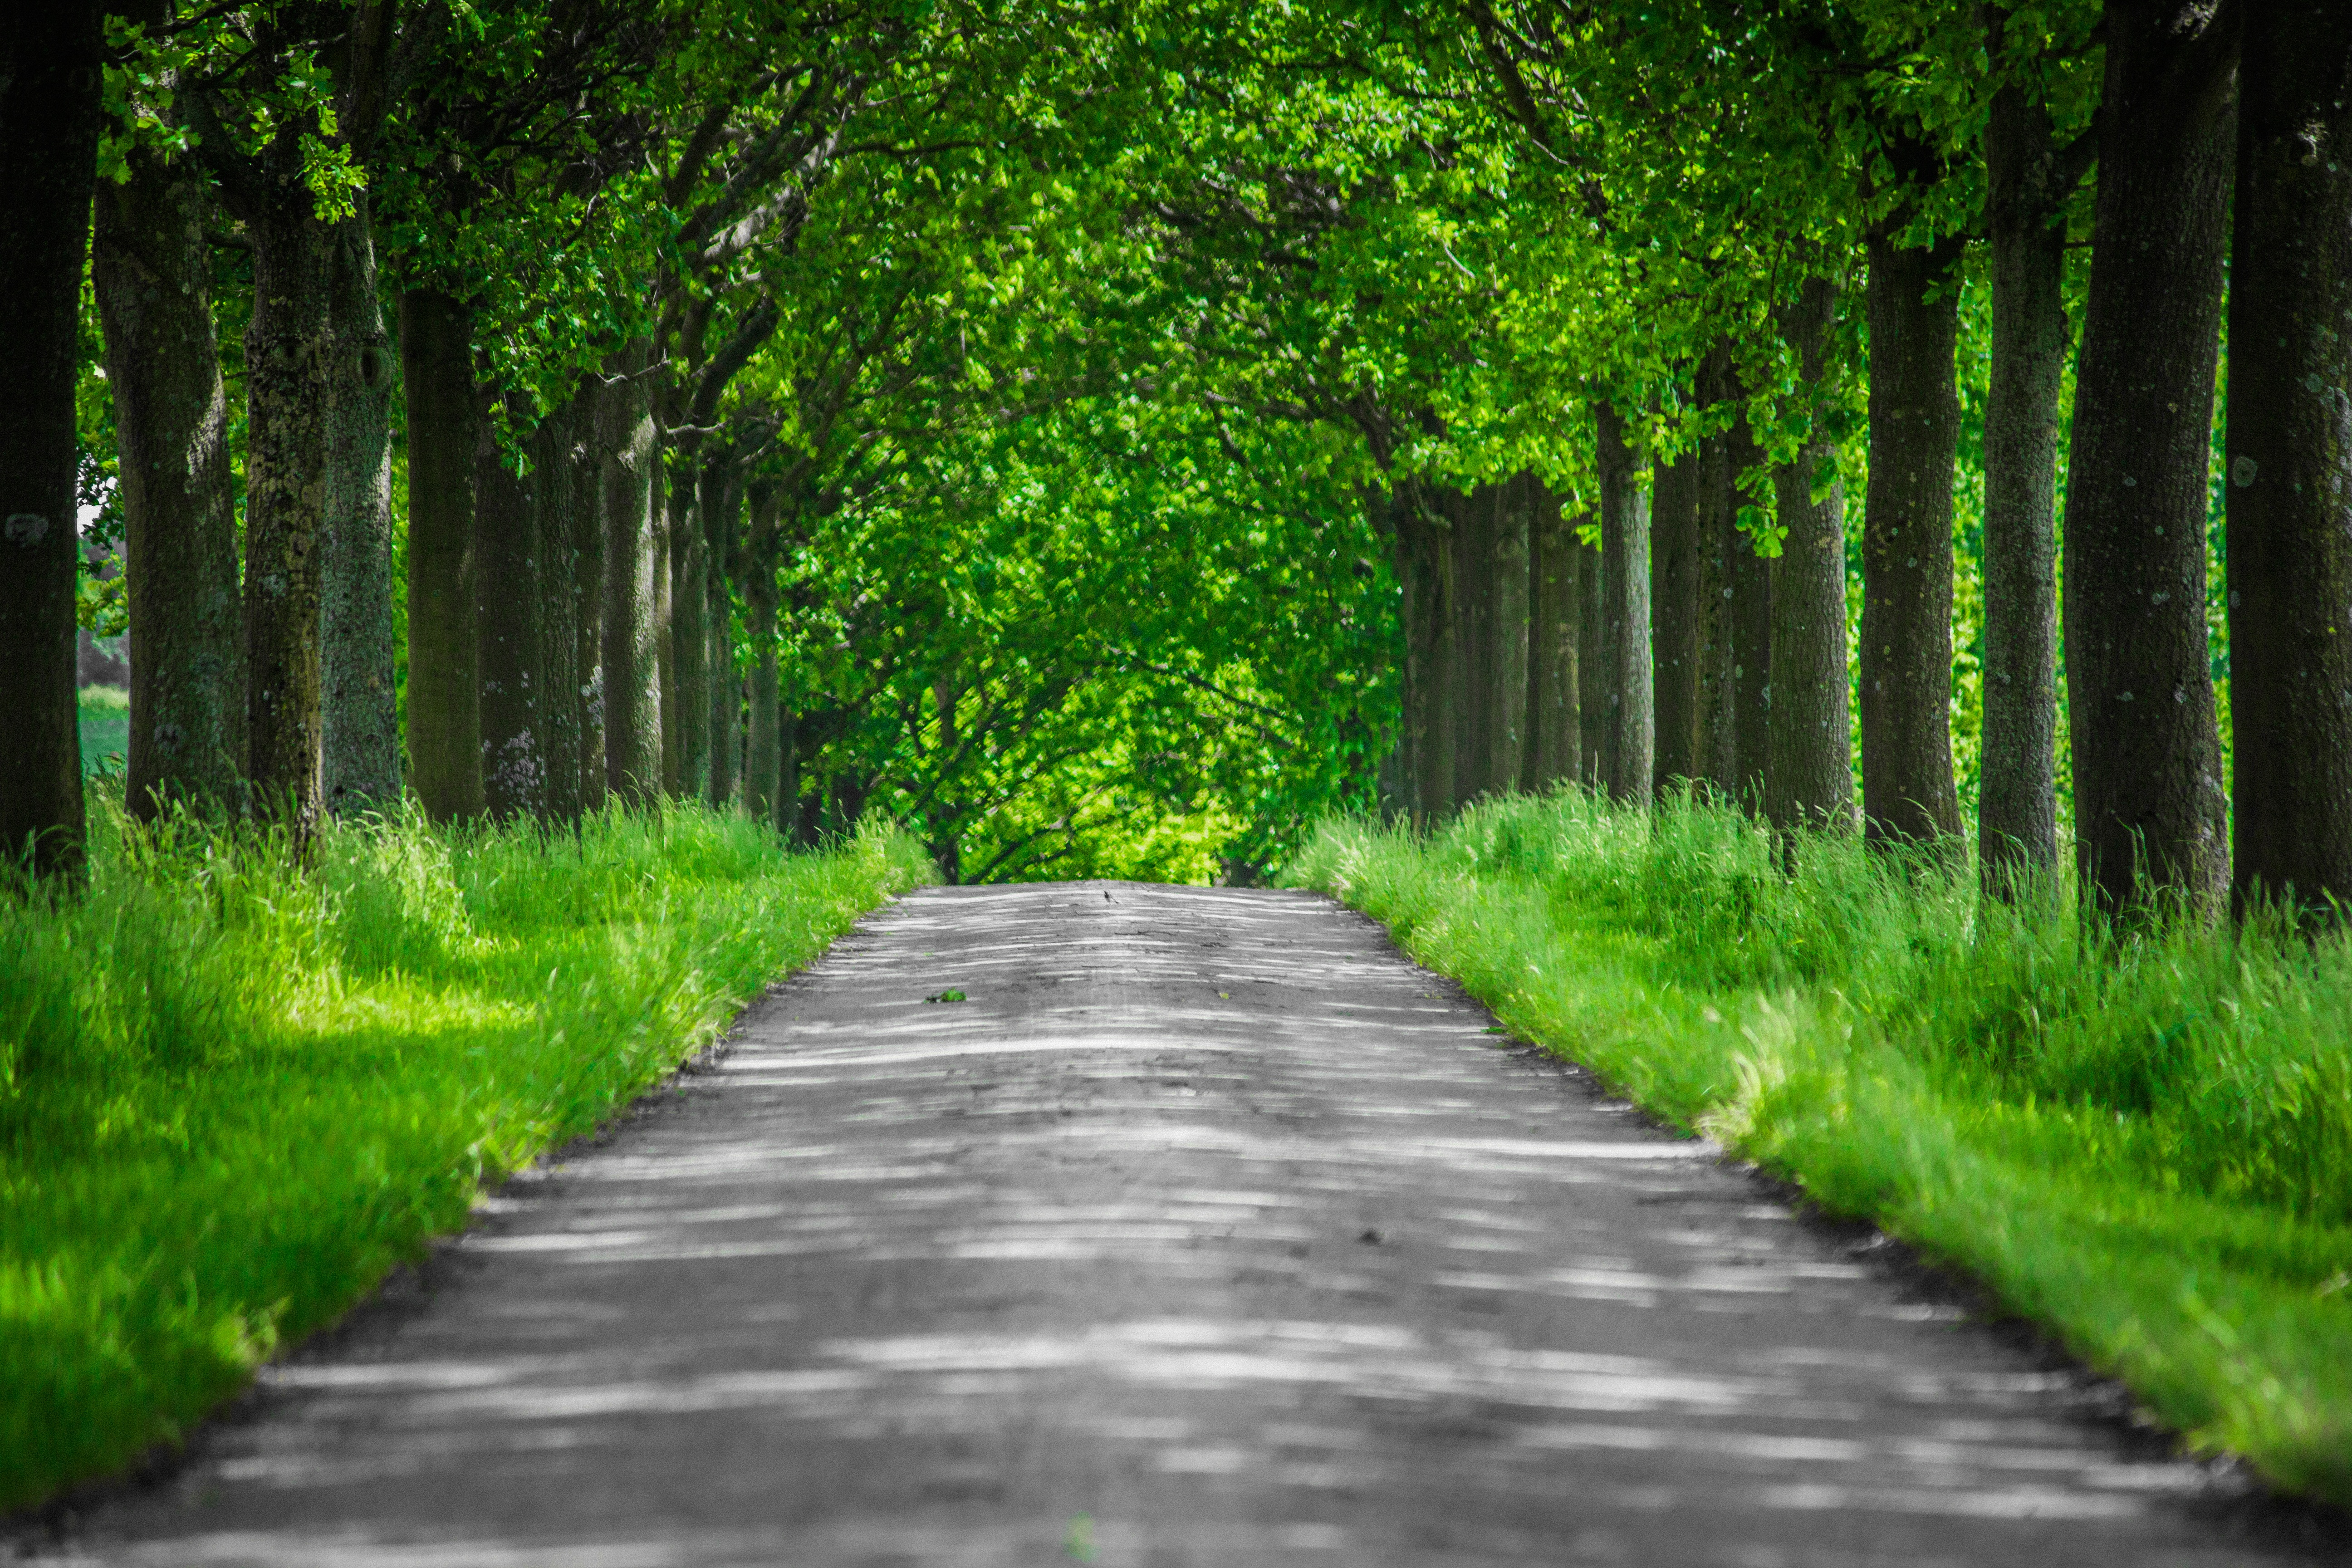
landscape, tree, nature, forest, grass, plant, road, hiking, trail, lawn, sunlight, leaf, summer, spring, green, autumn, deciduous, woodland, habitat, away, summer day, natural environment, woody plant